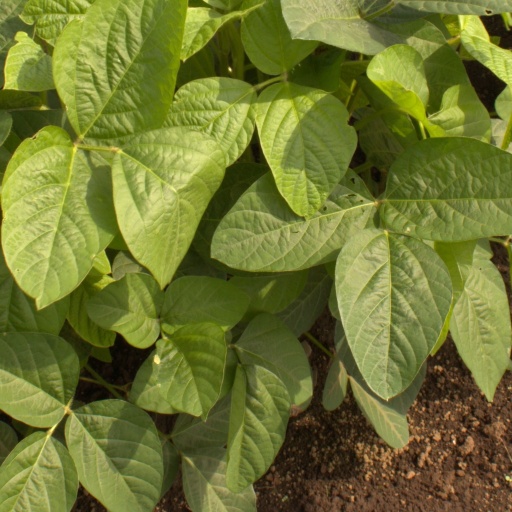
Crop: soybean